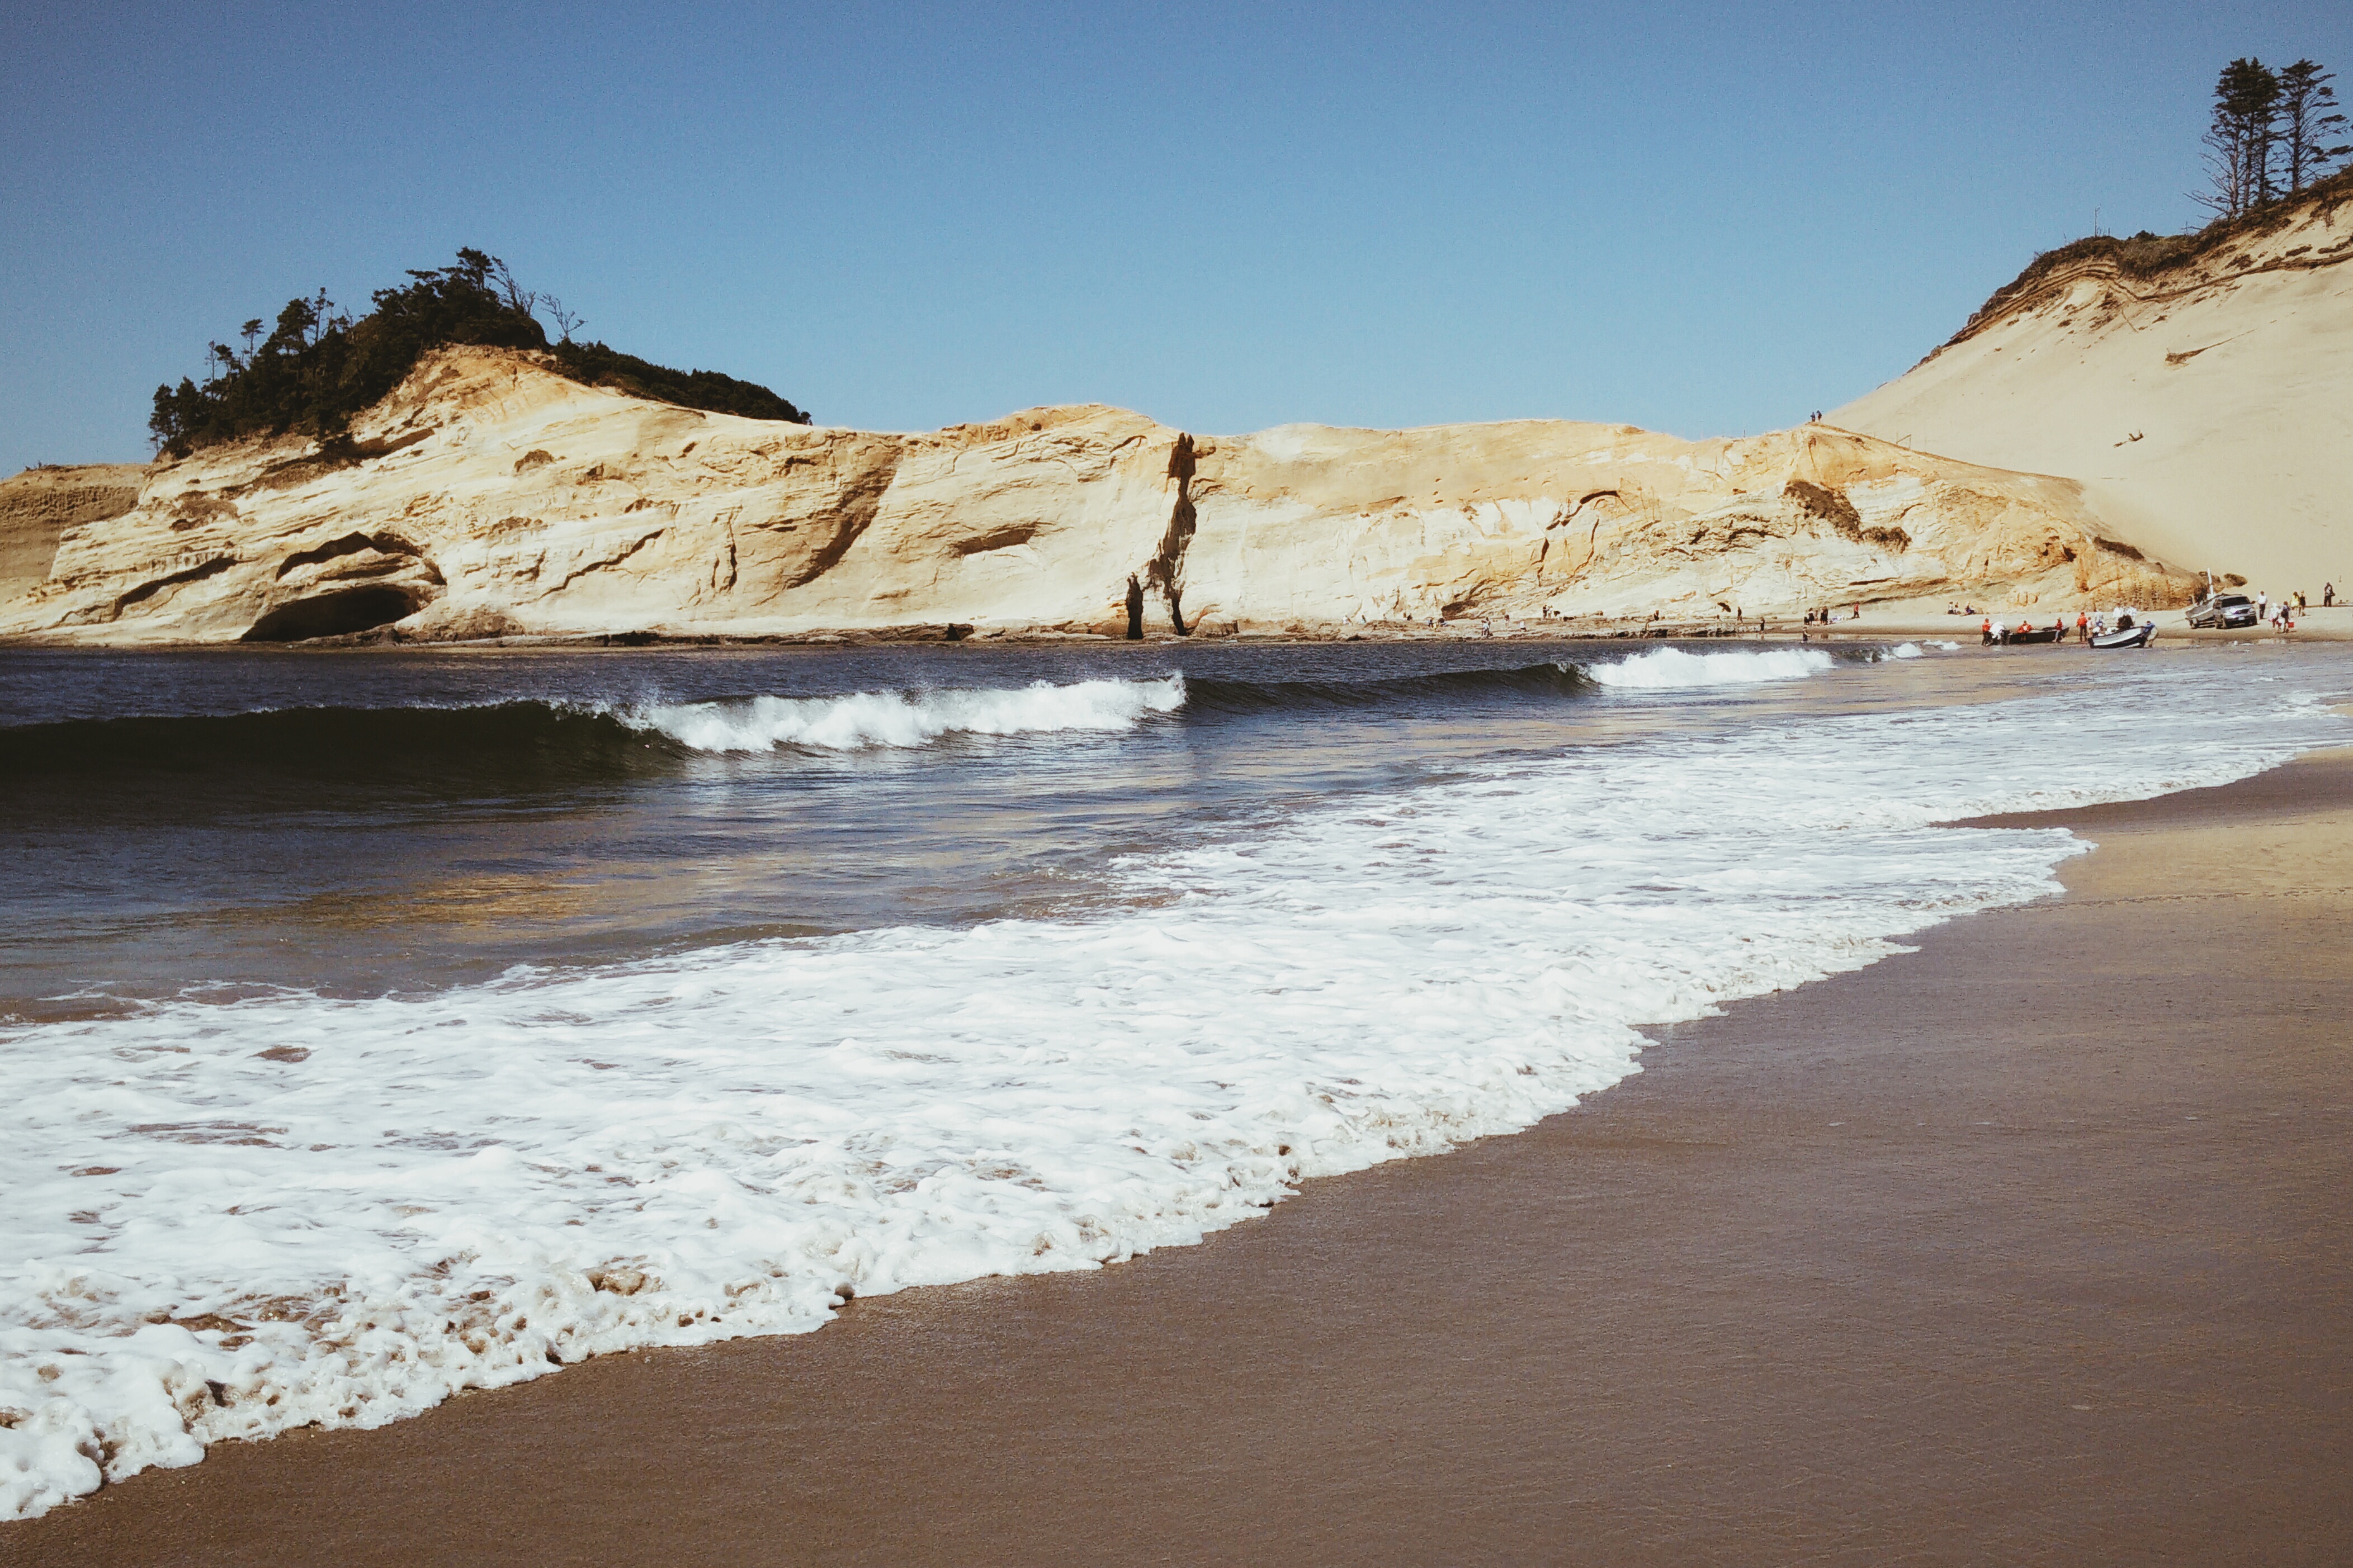
beach, landscape, sea, coast, water, sand, rock, ocean, shore, wave, lake, cliff, bay, terrain, material, body of water, geology, cape, wadi, landform, natural environment, wind wave